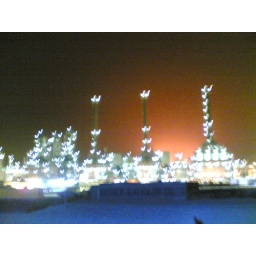
night lights becomes flying doves. taken in construction site plant oryx gtl  (gas to liquid) year aug.5 2006